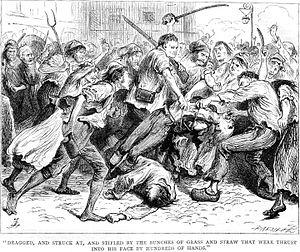
Le Conte de deux cités, parfois intitulé en français Le Conte de deux villes ou Paris et Londres en 1793, est un roman de Charles Dickens publié en feuilleton hebdomadaire du 30 avril au 25 novembre 1859 dans la revue All the Year Round que Dickens vient de fonder ; dans le même temps, il paraît en fascicules mensuels avec des illustrations de Phiz, et aux États-Unis dans Harper's Weekly, mais avec un léger décalage.